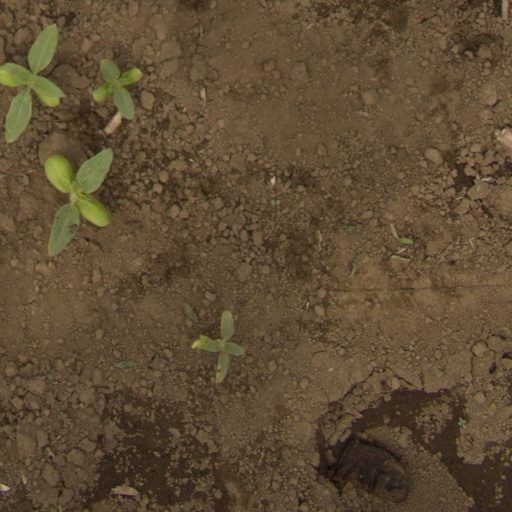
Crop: Jerusalem artichoke